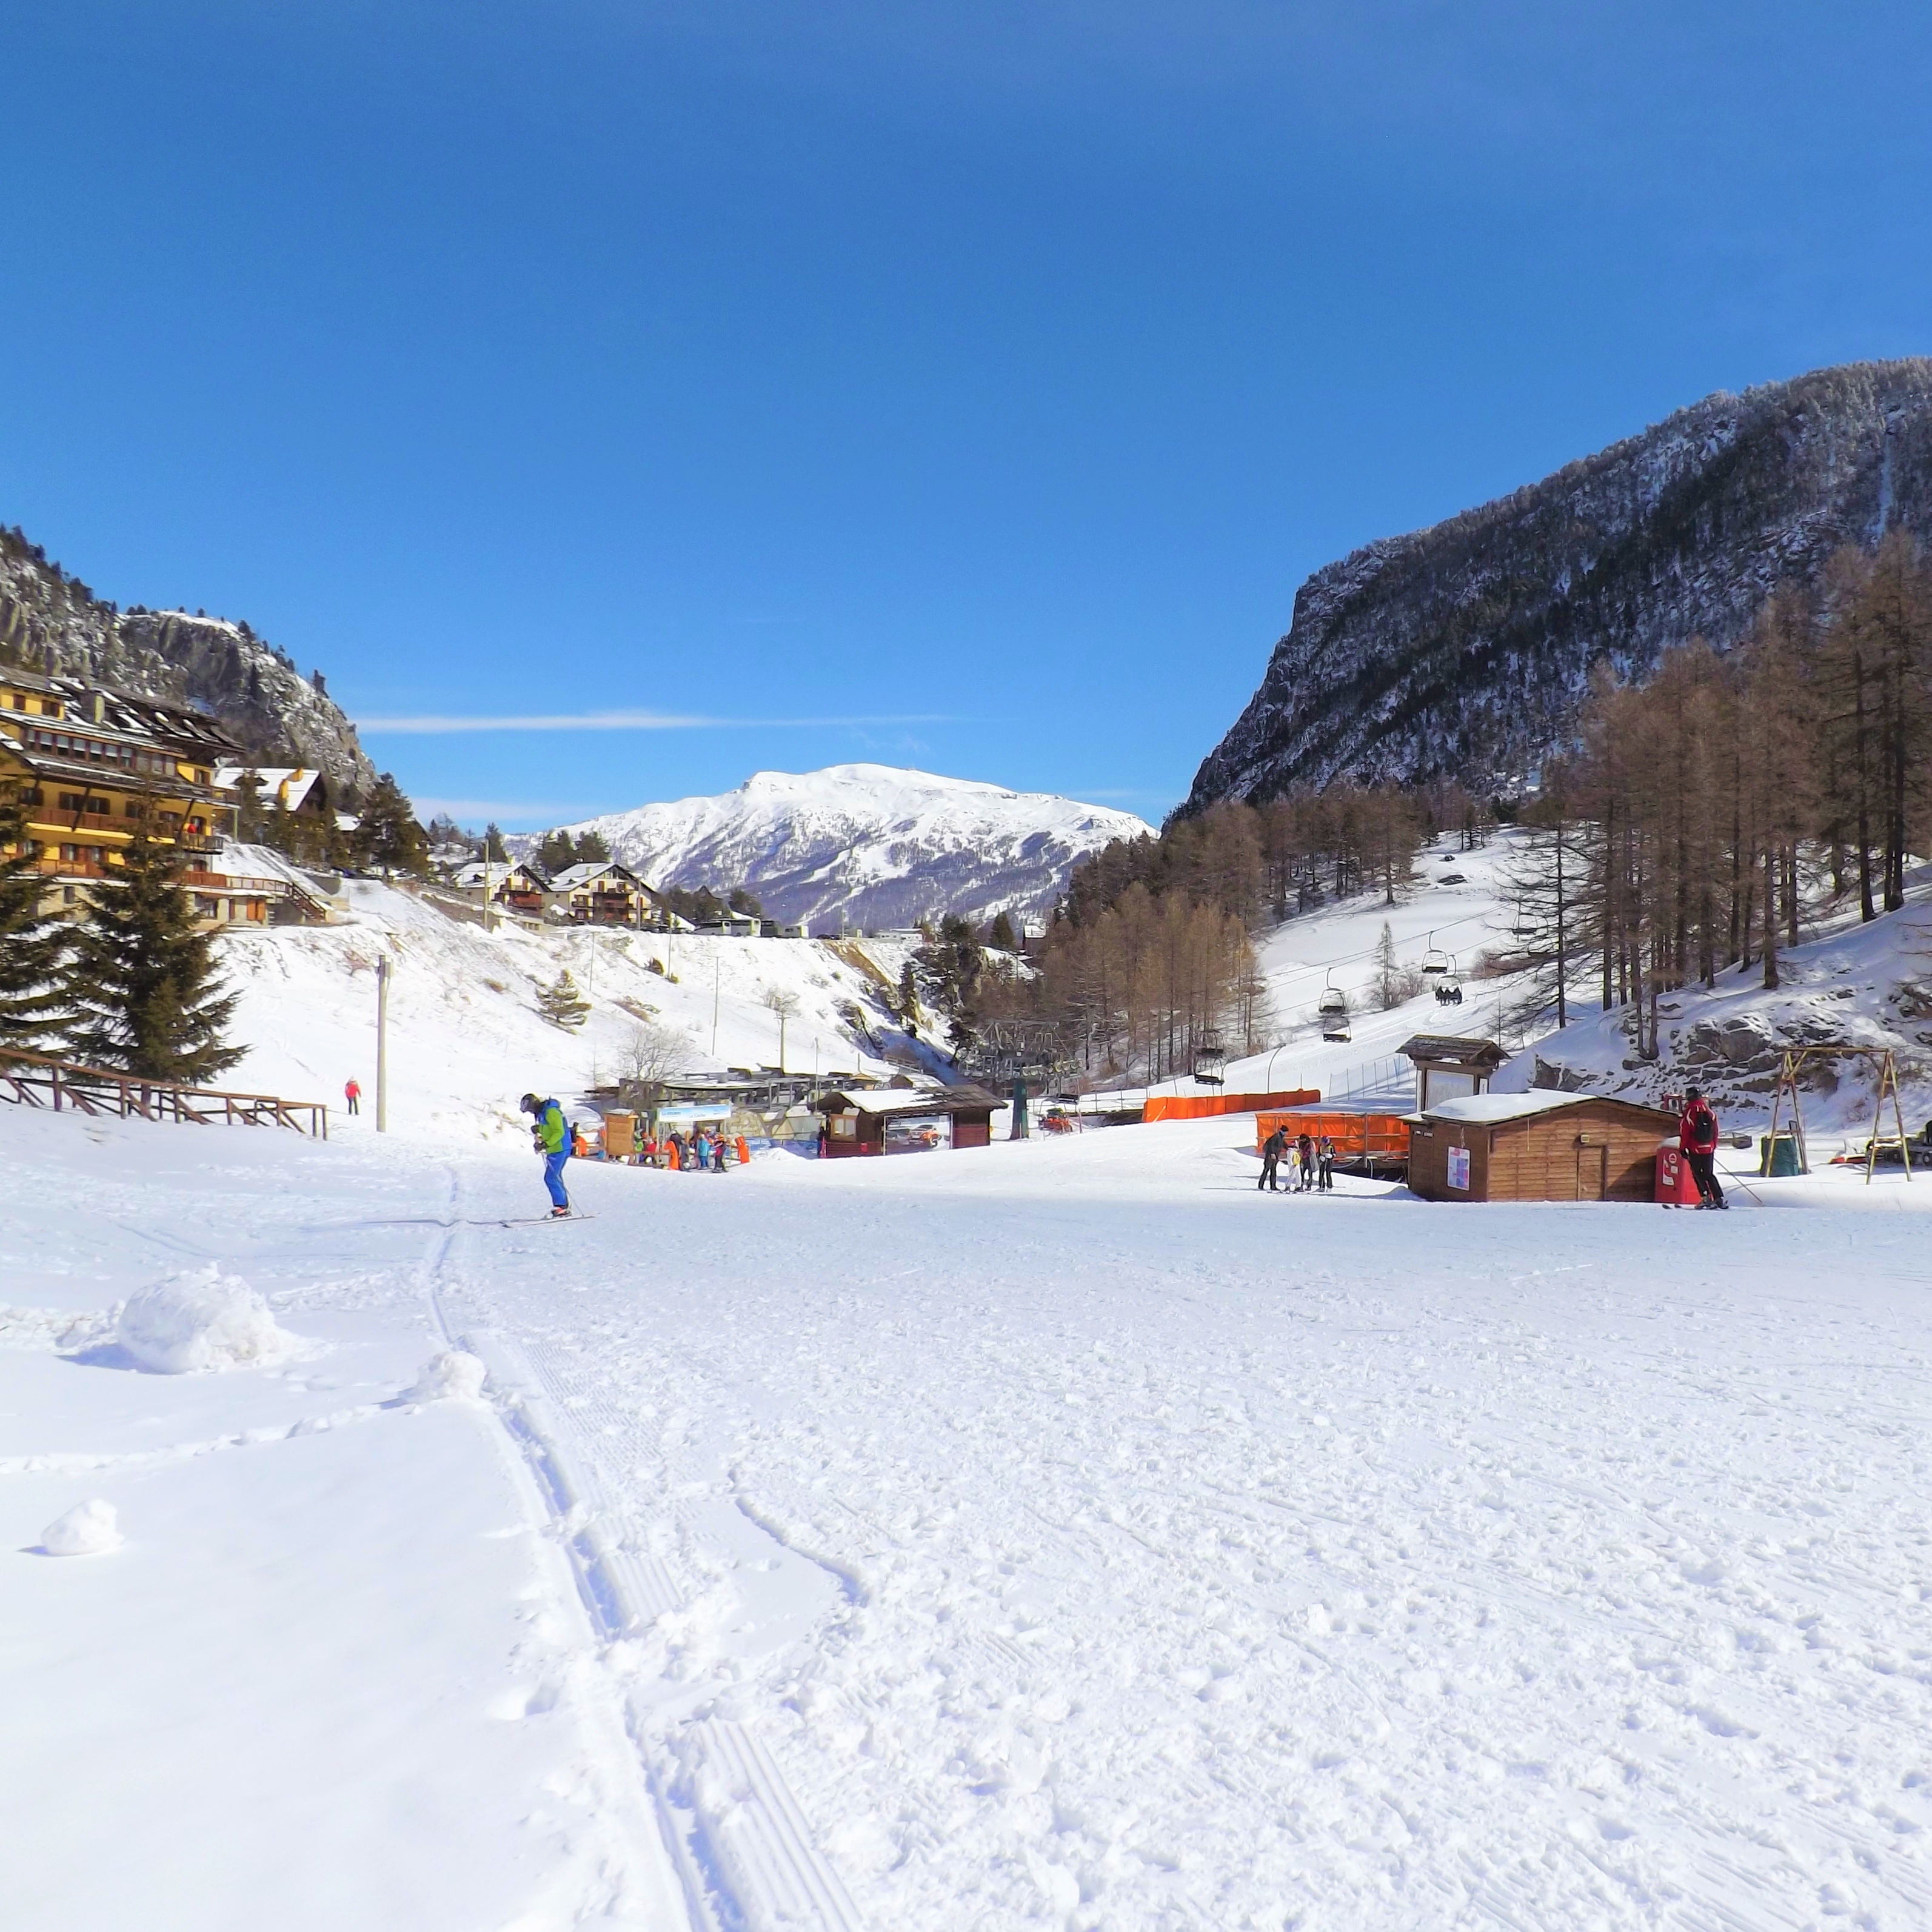
nature, mountain, snow, winter, sport, mountain range, weather, skiing, season, sports equipment, winter sport, sports, resort, alps, ski, footwear, piste, torino, ski touring, nordic skiing, ski mountaineering, ski equipment, geological phenomenon, piedmont alps